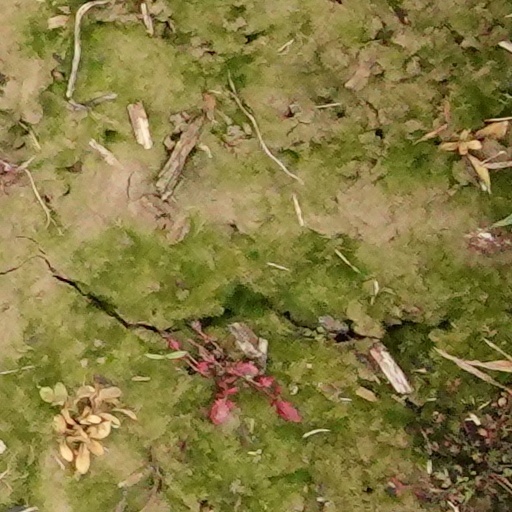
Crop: wheat